Tirailleurs du Po

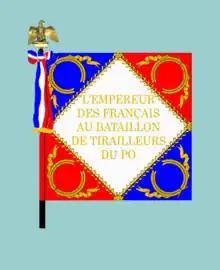
Regimental Eagle of the Tirailleurs

The Tirailleurs du Pô was a specialist light infantry corps of the French Imperial Army, forming part of the Italian Corps of the Foreign Troops Contingent. Though a short-lived unit, the Po Tirailleurs would, along with the Corsican Tirailleurs, serve with distinction in the early campaigns of the Napoleonic Wars. Actions included the Battle of Austerlitz, Jena, Eylau, Heilsberg, and Wagram, where both units were notably engaged. Following a reorganisation of the independent foreign units in 1811, several battalions were merged to form the 11th Light Infantry Regiment, which the Po Tirailleurs continued into.